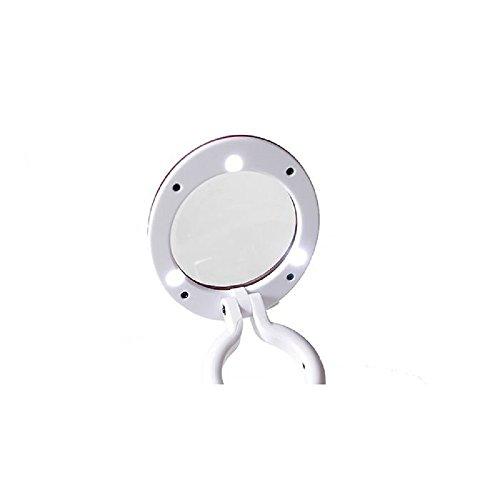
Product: Daylight Company Yoyo Magnifier
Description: Compact foldable pocket LED magnifier.
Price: $18.73
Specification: Product Dimensions:         3.2 x 6.5 x 3 inches ; 3.52 ounces    |Shipping Weight: 3.5 ounces (View shipping rates and policies)|Domestic Shipping: Currently, item can be shipped only within the U.S. and to APO/FPO addresses. For APO/FPO shipments, please check with the manufacturer regarding warranty and support issues.|International Shipping: This item can be shipped to select countries outside of the U.S.  Learn More|ASIN: B06ZZC5GT4|UPC: 809802013504|Item model number: UN1350